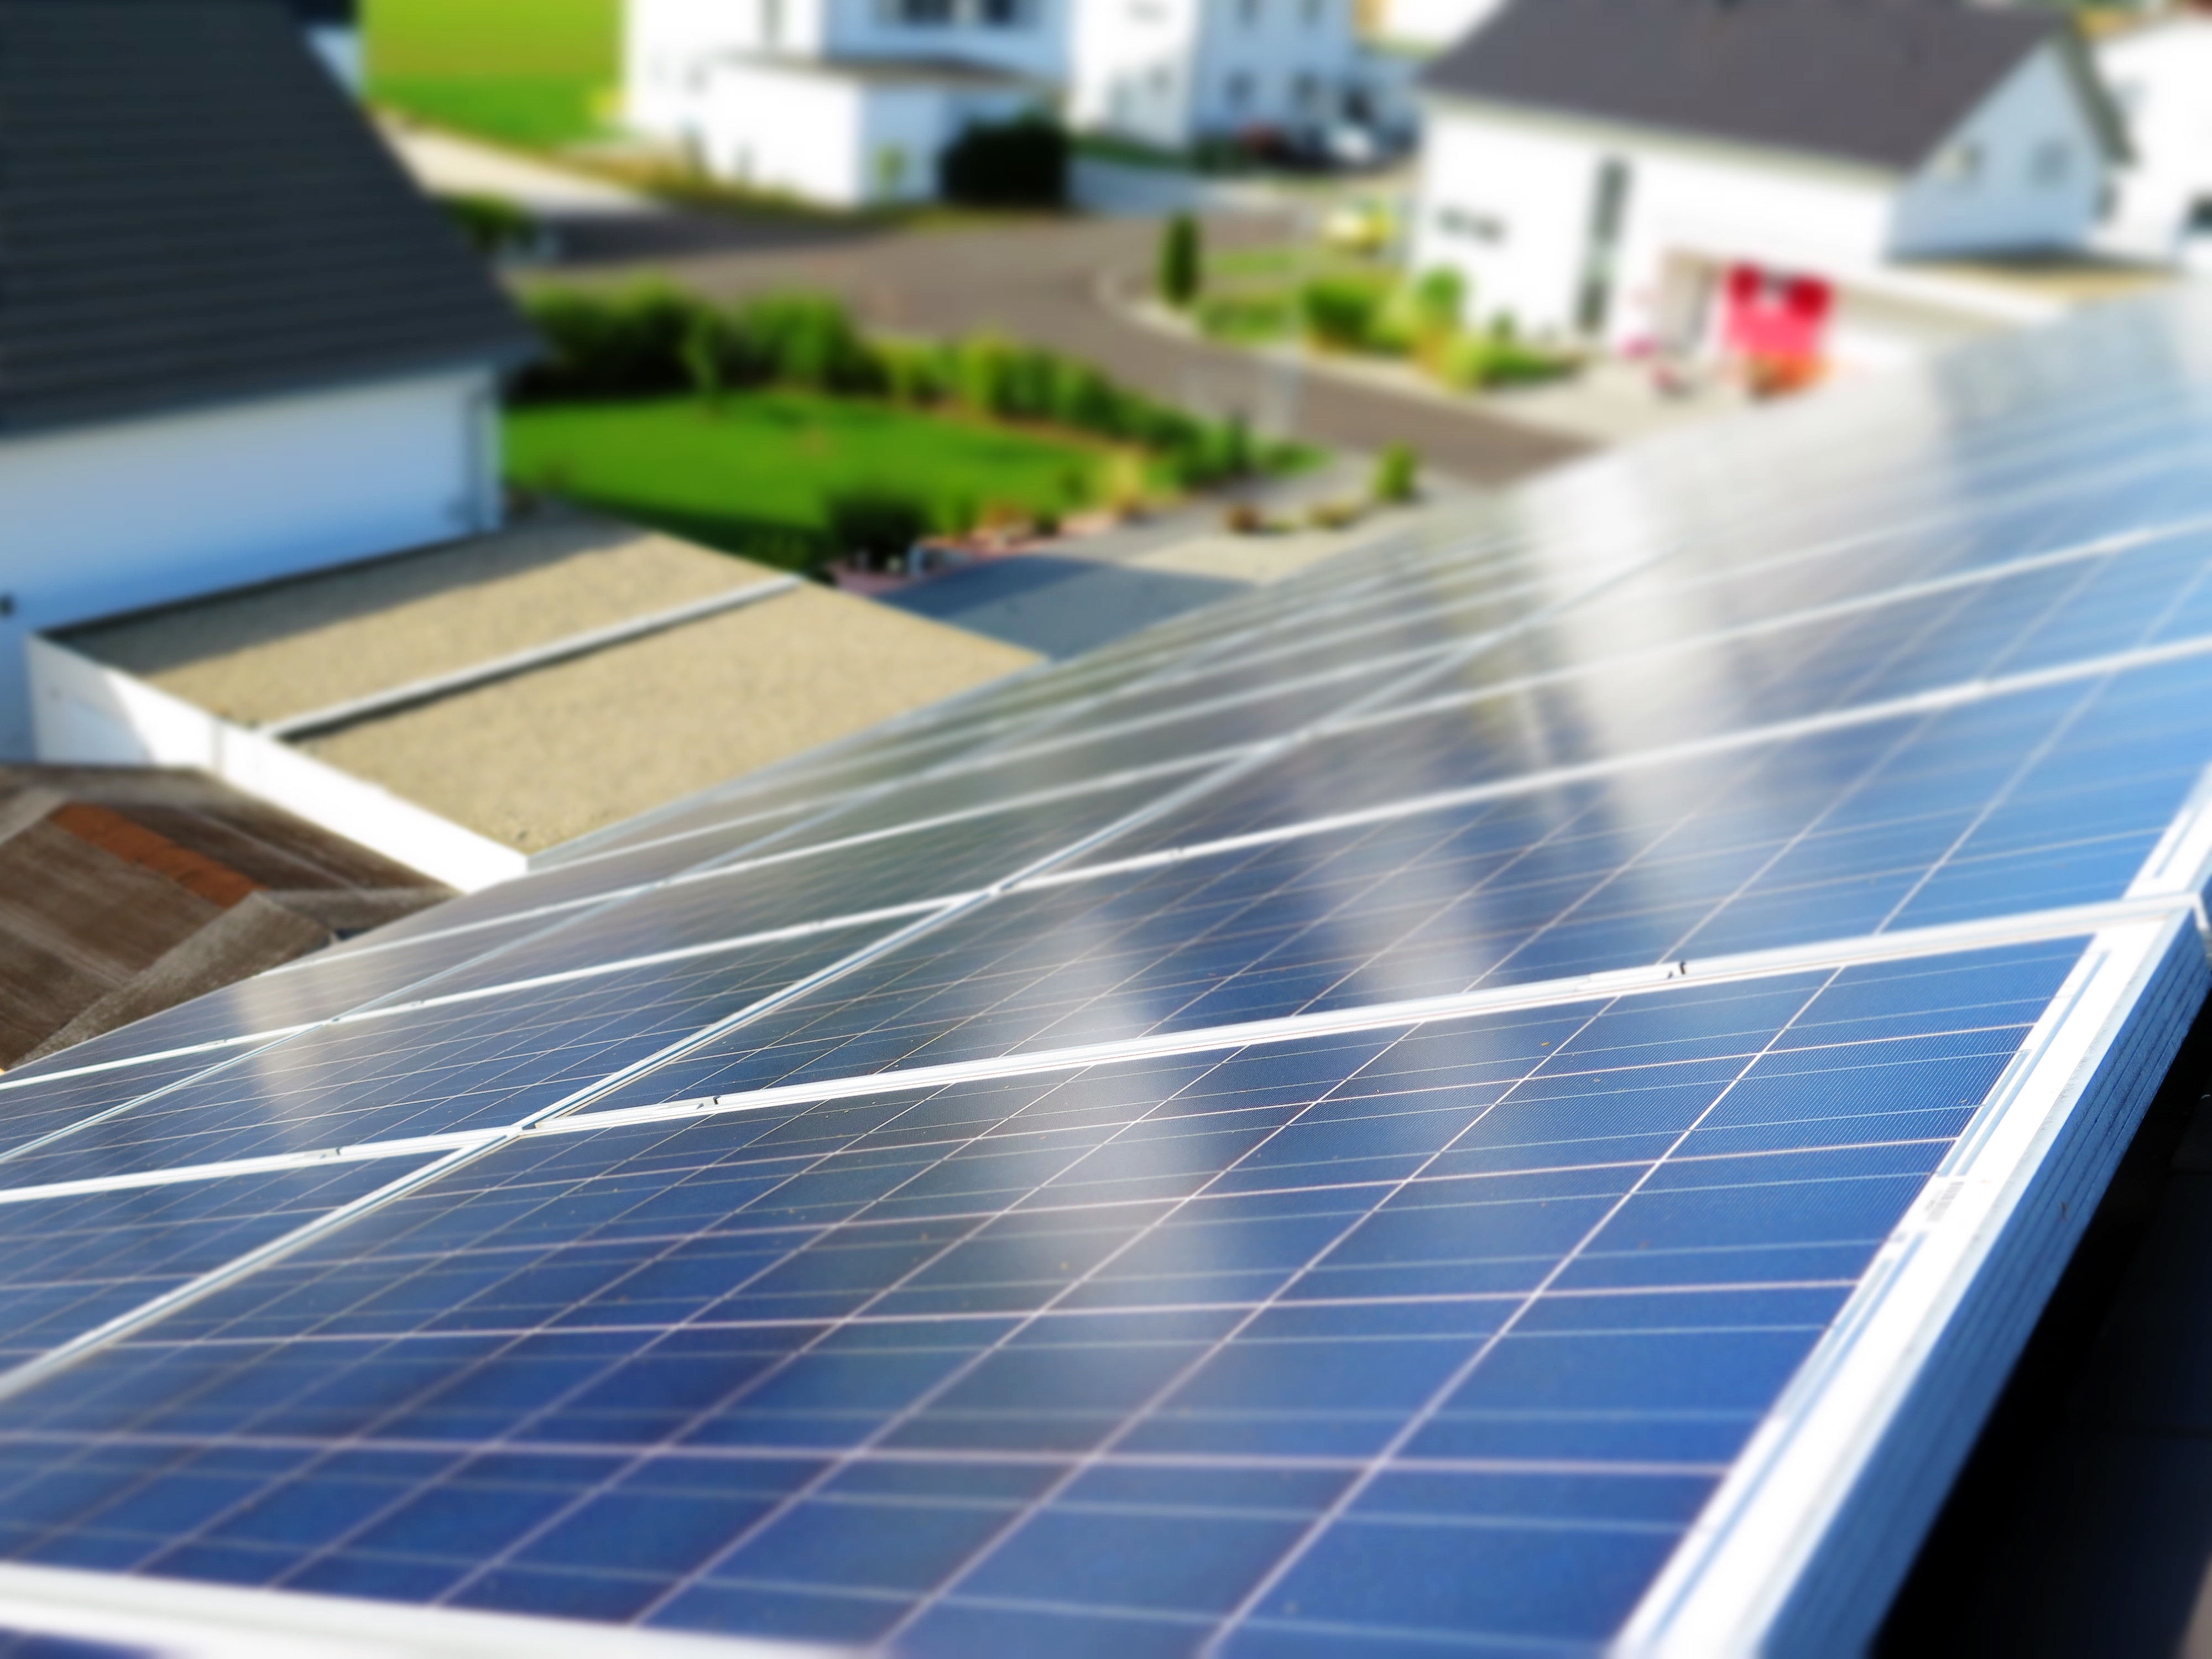
sun, technology, floor, solar, energy, alternative energy, solar panel, current, energy revolution, renewable, solar power, solar energy, photovoltaic, energy generation, eco electricity, solar cells, daylighting, solar modules, solar technology